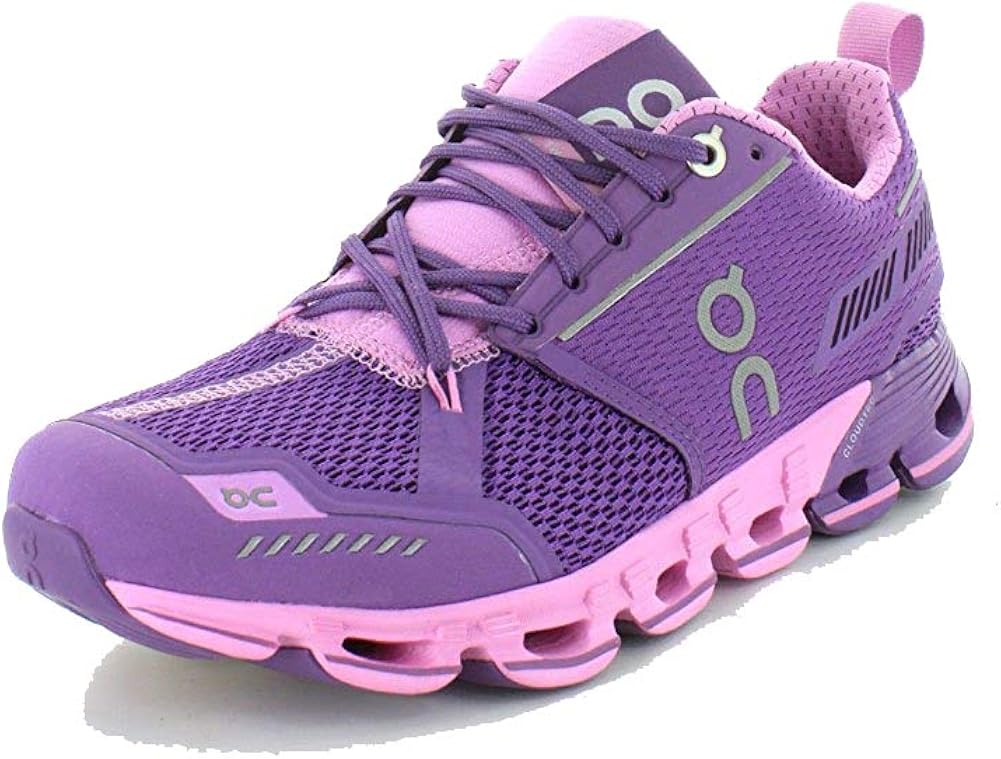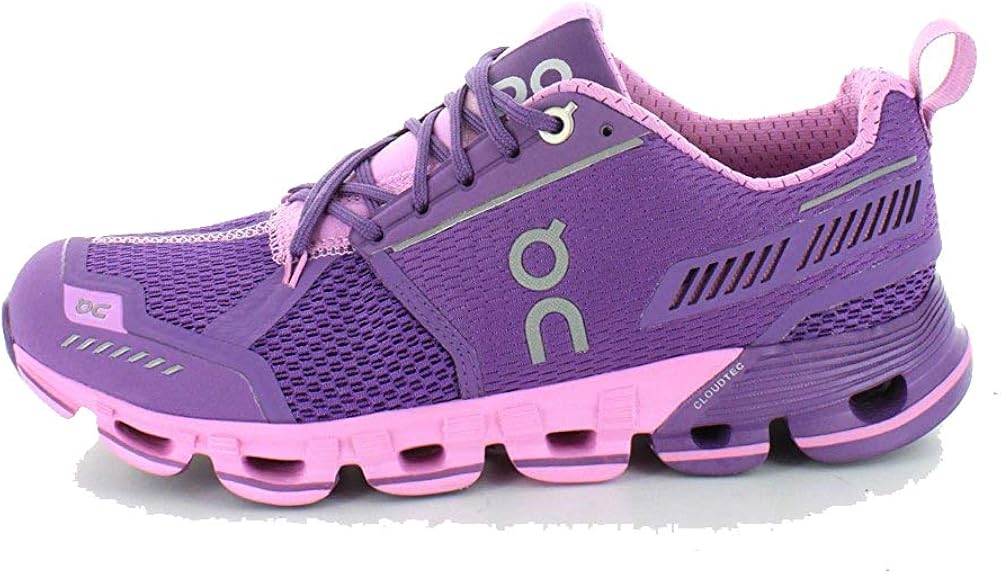
On Running Women's Cloudflyer Athletic Shoes Purple Rose Size 6.5
Category: AMAZON FASHION
On Running Women's Cloudflyer - Purple/RoseThe all new Cloudflyer is designed with its patented CloudTec system Zero-Gravity foam to give you superior cushioning and support with an ultra-light feel. Its 12 "Clouds" cushion intelligently-precisely where and when you need it- while activating the inherent stability of your body and gait. This shoe will enable you to feel the surface you're running upon while supporting your individual running style.Features Star lacing over a plush tongue for long distance comfortHeel strap cage ensures a snug and secure fit"Clouds" built from lightweight Zero-Gravity foam provide supreme cushioningWider CloudTec platform ensures stability and a firm stanceLiner mesh is made of 100% knitted antimicrobrobial materialCurved rocker midsole supports the foot's natural rolling motionCentral channel allows for torsion along the length of the foot and full foot flexibilityA-shape channel prevents stones from getting caught in the outsoleExtended low abrasion rubber pads at impact zones provide durability
Features: mesh | Rubber sole | "Clouds" built from lightweight Zero-Gravity foam provide supreme cushioning | Curved rocker midsole supports the foot's natural rolling motion | Central channel allows for torsion along the length of the foot and full foot flexibility